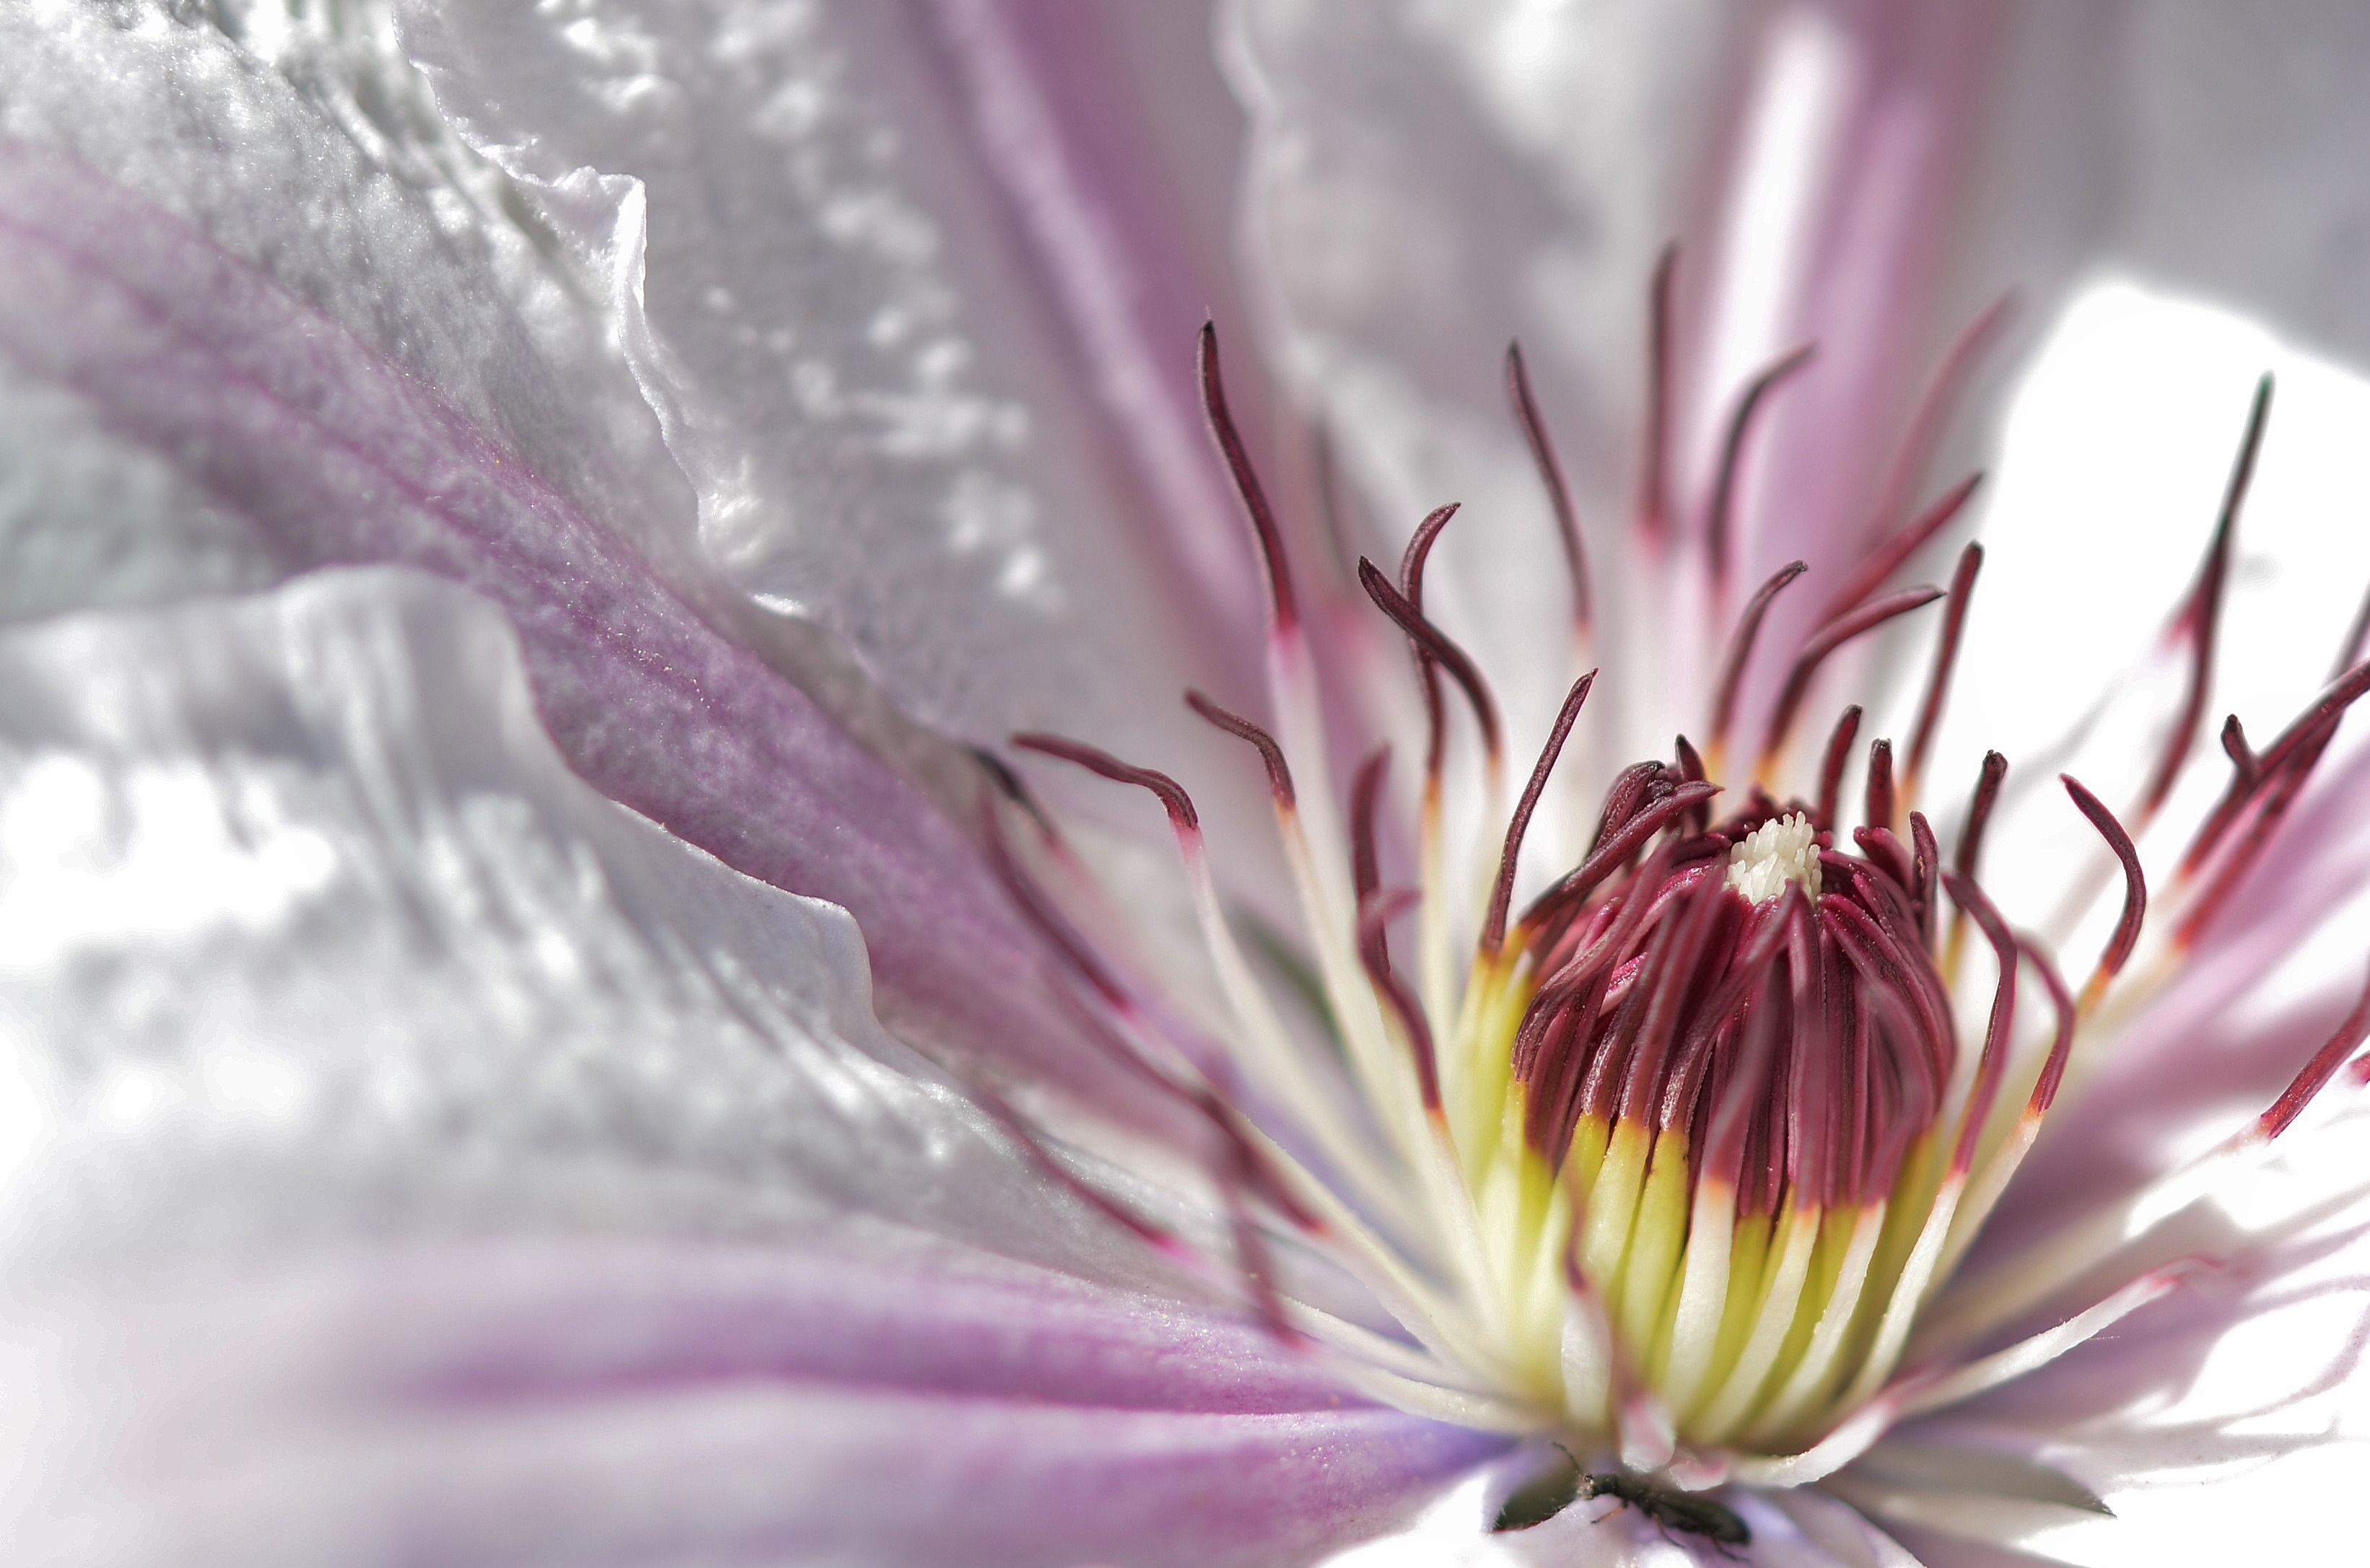
nature, blossom, plant, leaf, flower, purple, petal, bloom, summer, floral, pollen, spring, green, macro, natural, garden, pink, flora, close up, violet, macro photography, flowering plant, land plant